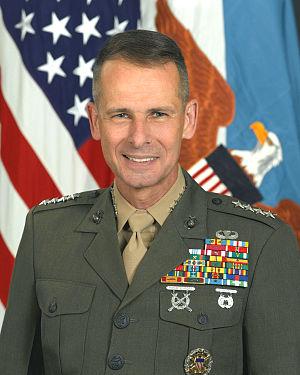
Le chef d’État-Major des armées des États-Unis, en anglais le Chairman of the Joint Chiefs of Staff est, de par la loi, l’officier militaire de rang le plus élevé des Forces armées des États-Unis. Comme son titre anglais l’indique mieux, il préside le comité des chefs d’état-major des quatre armées principales. C’est également le principal conseiller militaire du président des États-Unis.
Peter Pace est un général de l’armée américaine, issu des Marines, et qui fut le 17ᵉ Chef d'état-major des armées des États-Unis, poste auquel il fut le premier marine à avoir été nommé. Il fut désigné par le Président George W. Bush.
Le discours de Stephen Colbert au dîner des correspondants de la Maison-Blanche est un événement qui se déroule le 29 avril 2006. Après le dîner organisé par l'association des correspondants de la Maison-Blanche, qui se tient à l'hôtel Hilton de Washington, D.C., l'humoriste américain Stephen Colbert fait un numéro de stand-up de plus de vingt minutes, diffusé en direct sur les réseaux câblés C-SPAN et MSNBC. Tradition perpétuée depuis 1924, le dîner est l'occasion pour les présidents en exercice de faire de l'autodérision à la fin du dîner, suivis ou précédés par un comique ou un animateur de télévision.